Alaskan parchment scrip

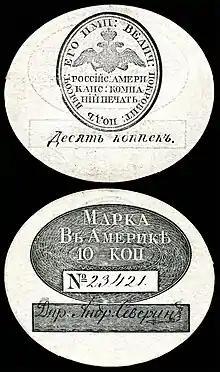
One-issue only round 10 kopeck note.

In 1803, Alexander Andreyevich Baranov, one of the directors of the RAC, proposed the creation of a colonial currency for use in Russian America, to be printed on parchment for greater durability. The first issue of currency (12,000 rubles) did not arrive until 1816, and it was printed on a heavy card stock. A second issue arrived in 1822, printed on the same material. Given the climate of Alaska and constantly being outdoors, the currency did not survive long in circulation. Only four examples from the first two issues are known to exist: a 25 kopeck, 50 kopeck, and one ruble note from 1816 and a single one ruble note from 1822.